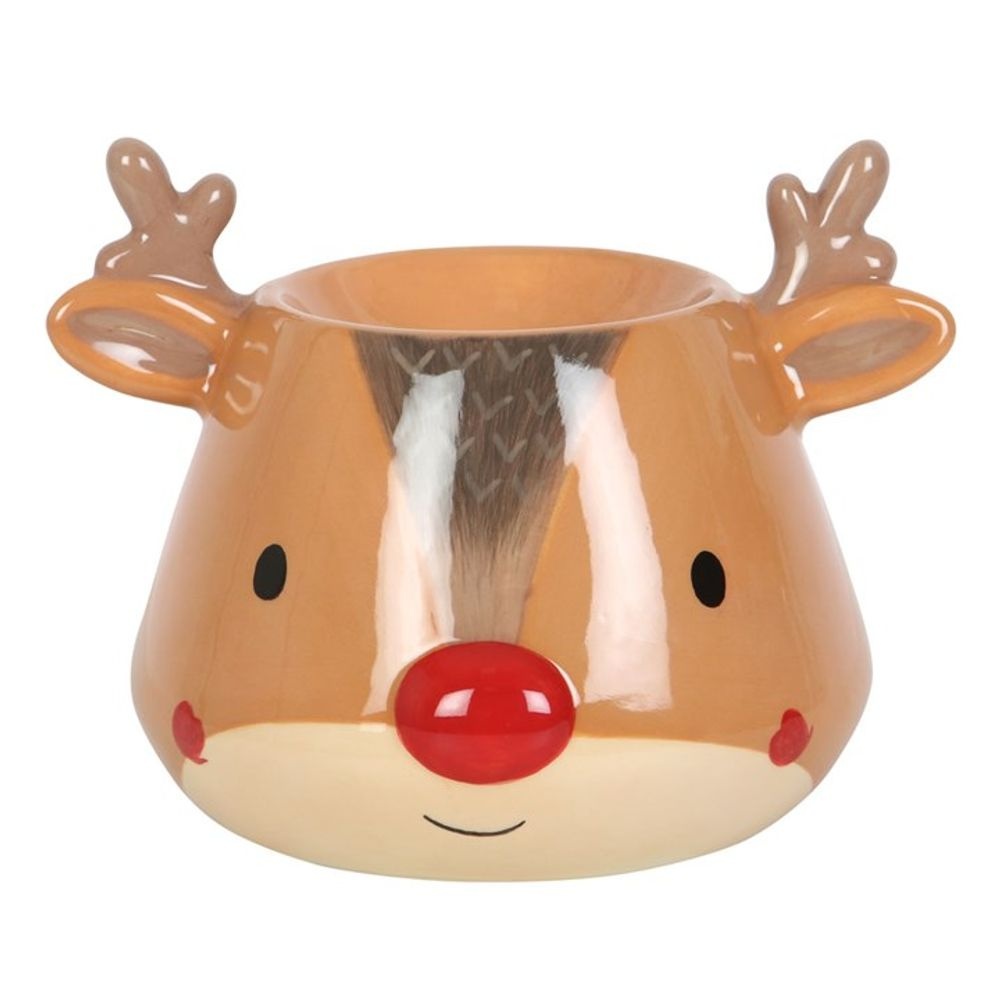
Reindeer Oil Burner
Introducing our adorable reindeer oil burner, the perfect addition to your home decor this festive season. Pair with you favourite fragrance oil or wax melt to create an ambience filled with magical Christmas nostalgia. This piece is sure to become a beloved piece of festive decor that can be used year after year.
Category: Home & Garden > Decor > Home Fragrance Accessories > Candle & Oil Warmers